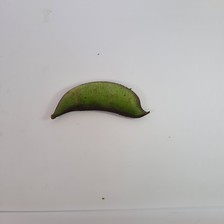
Label: others